Battle of Westerplatte

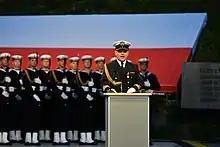
A Polish naval officer delivering an address during the 79th anniversary of the Battle of Westerplatte in 2018.

On 8 September, the day after the capitulation, the Germans discovered a grave with the bodies of four unidentified Polish soldiers who had been executed by their comrades for attempted desertion. According to Tomasz Sudoł this had likely taken place following the 2 September air raids. Five days after the capitulation, on 12 September 1939, the Polish wireless operator, Sergeant Kazimierz Rasiński, was murdered by the Germans. He was shot after brutal interrogation during which he refused to hand over radio codes. On 19 September Hitler came to visit Danzig. While there, on 21 September, he inspected Westerplatte.